Torontál County

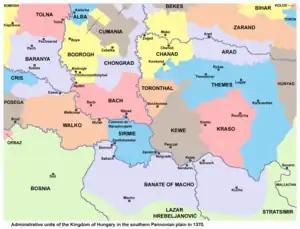
Torontál county in 1370

Torontál county was formed before the 15th century, within the medieval Kingdom of Hungary. Initially, the capital was at Aracs/Vranjevo (now a part of the town of Novi Bečej), and the county existed until this area was taken by the Ottoman Empire in 1552. During Ottoman administration, this territory was included into the Ottoman Temeşvar Eyalet. In 1594, the region was affected by the anti-Ottoman Banat uprising of local Christians, mainly Serbs and Romanians.